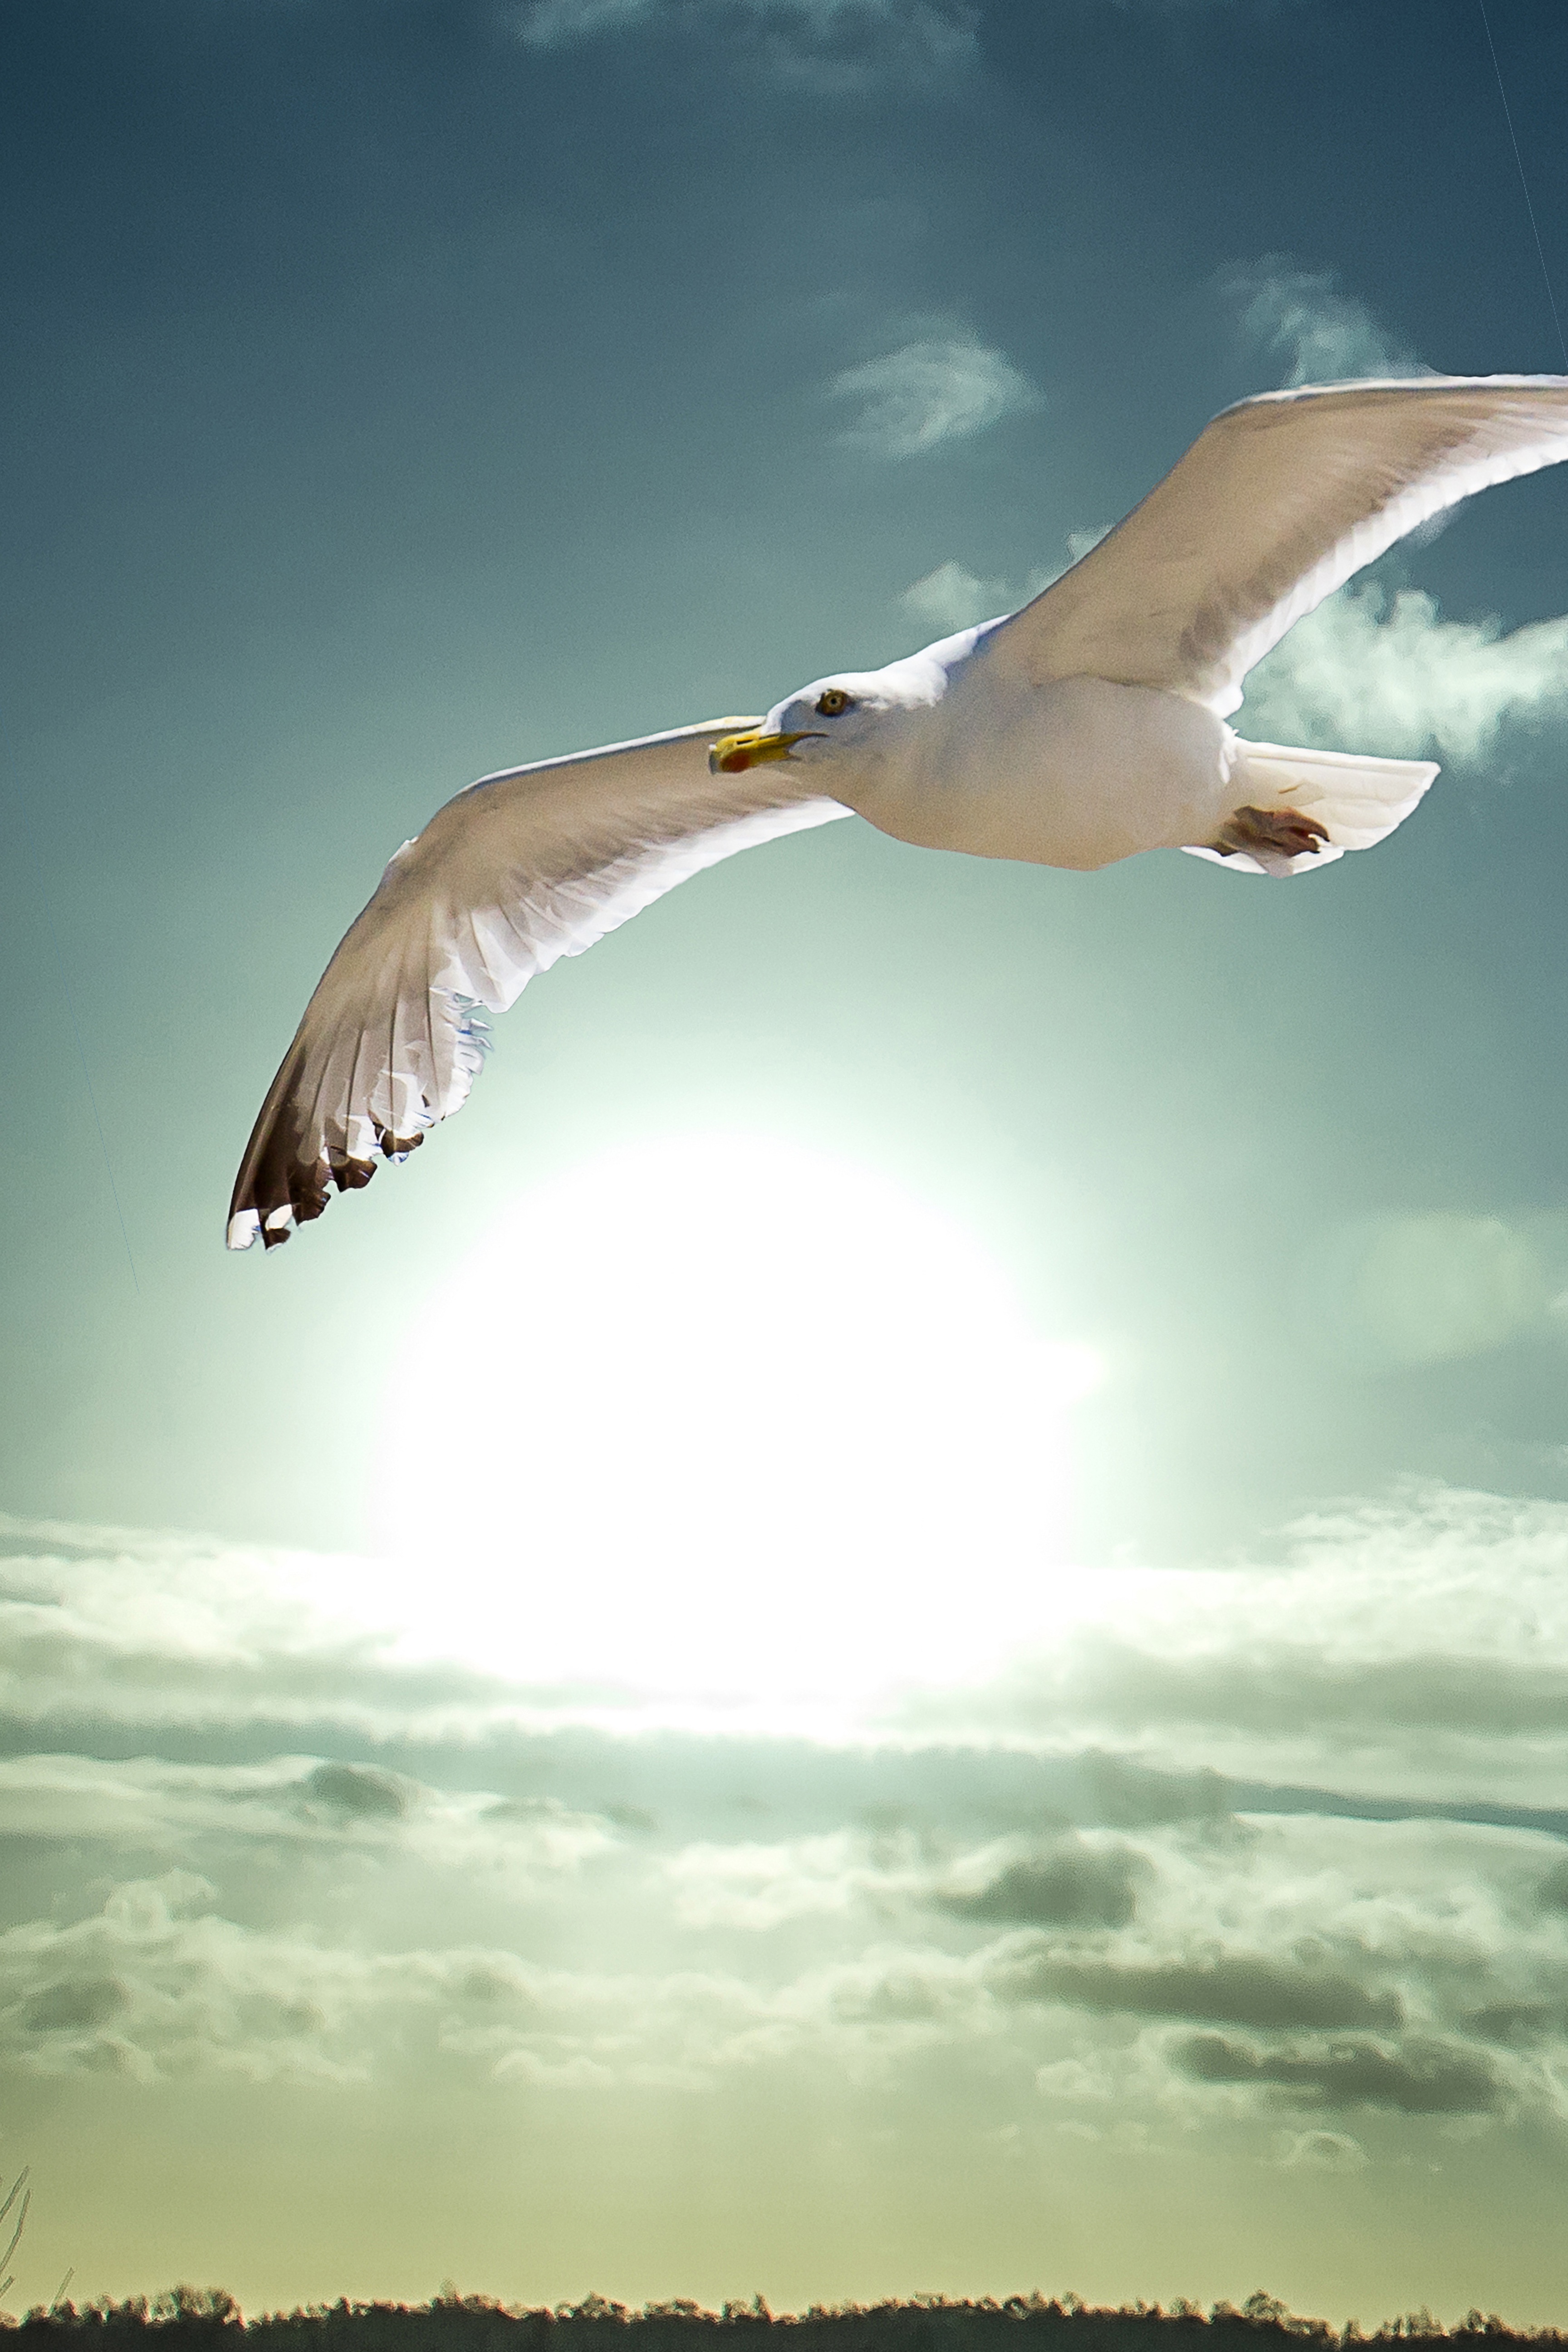
landscape, sea, bird, wing, cloud, sky, sun, sunlight, air, wave, seabird, seagull, heaven, gull, flight, vertebrate, albatross, clear blue sky, charadriiformes, atmosphere of earth